Lift fan

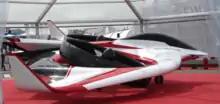
AgustaWestland Project Zero showing its tilting lift fan

Several projects were announced in 2010 and 2011. The Ray passenger aircraft had four fans arranged approximately in a square, similarly to a quadrotor, with a small fan in front of a larger one behind it in each wing. The Lockheed Martin VARIOUS was a multi-role military UAV with twin fans side by side, one in each wing. The Northrop MUVR ship-to-shore resupply aircraft similarly had a fan in each wing.